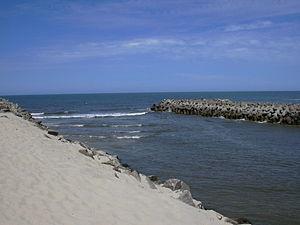
"L'Arroio Chuí est un petit cours d'eau qui marque le point le plus méridional du Brésil, dans l’État du Rio Grande do Sul. C’est un mot tupi-guarani qui signifie en français ""oiseau"". Il prend sa source sur le territoire de la municipalité de Santa Vitória do Palmar, suit une direction nord-sud jusqu'à la limite de la commune de Chuí et bifurque vers l'est pour faire frontière avec l'Uruguay, avant de se jeter dans l'Océan Atlantique sud.